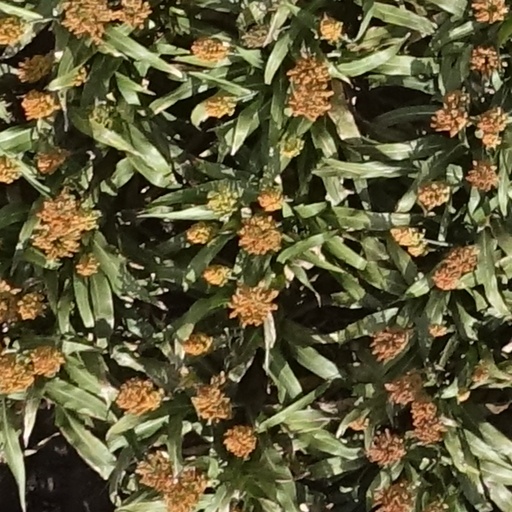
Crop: sorghum